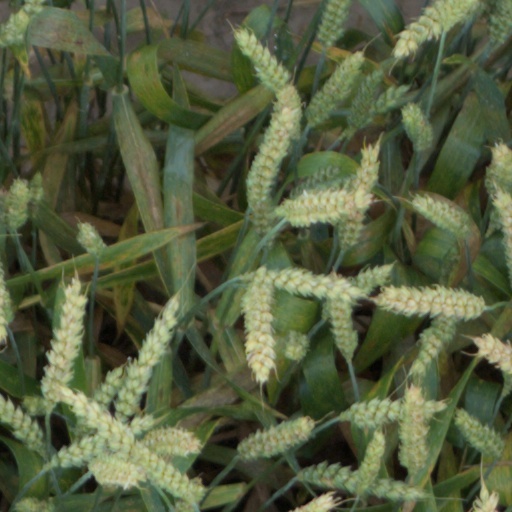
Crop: wheat